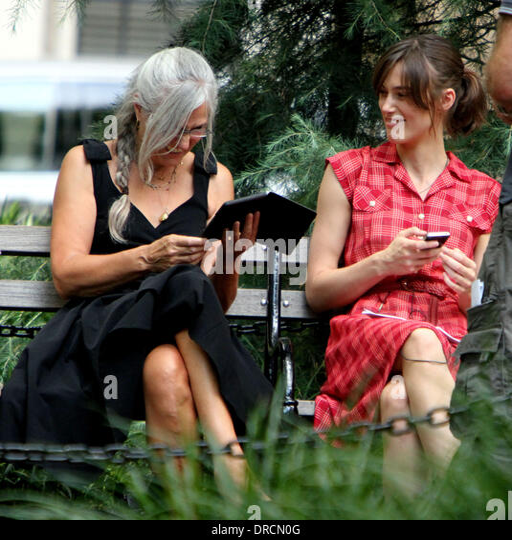
actor and dramatist on the set of their new movie